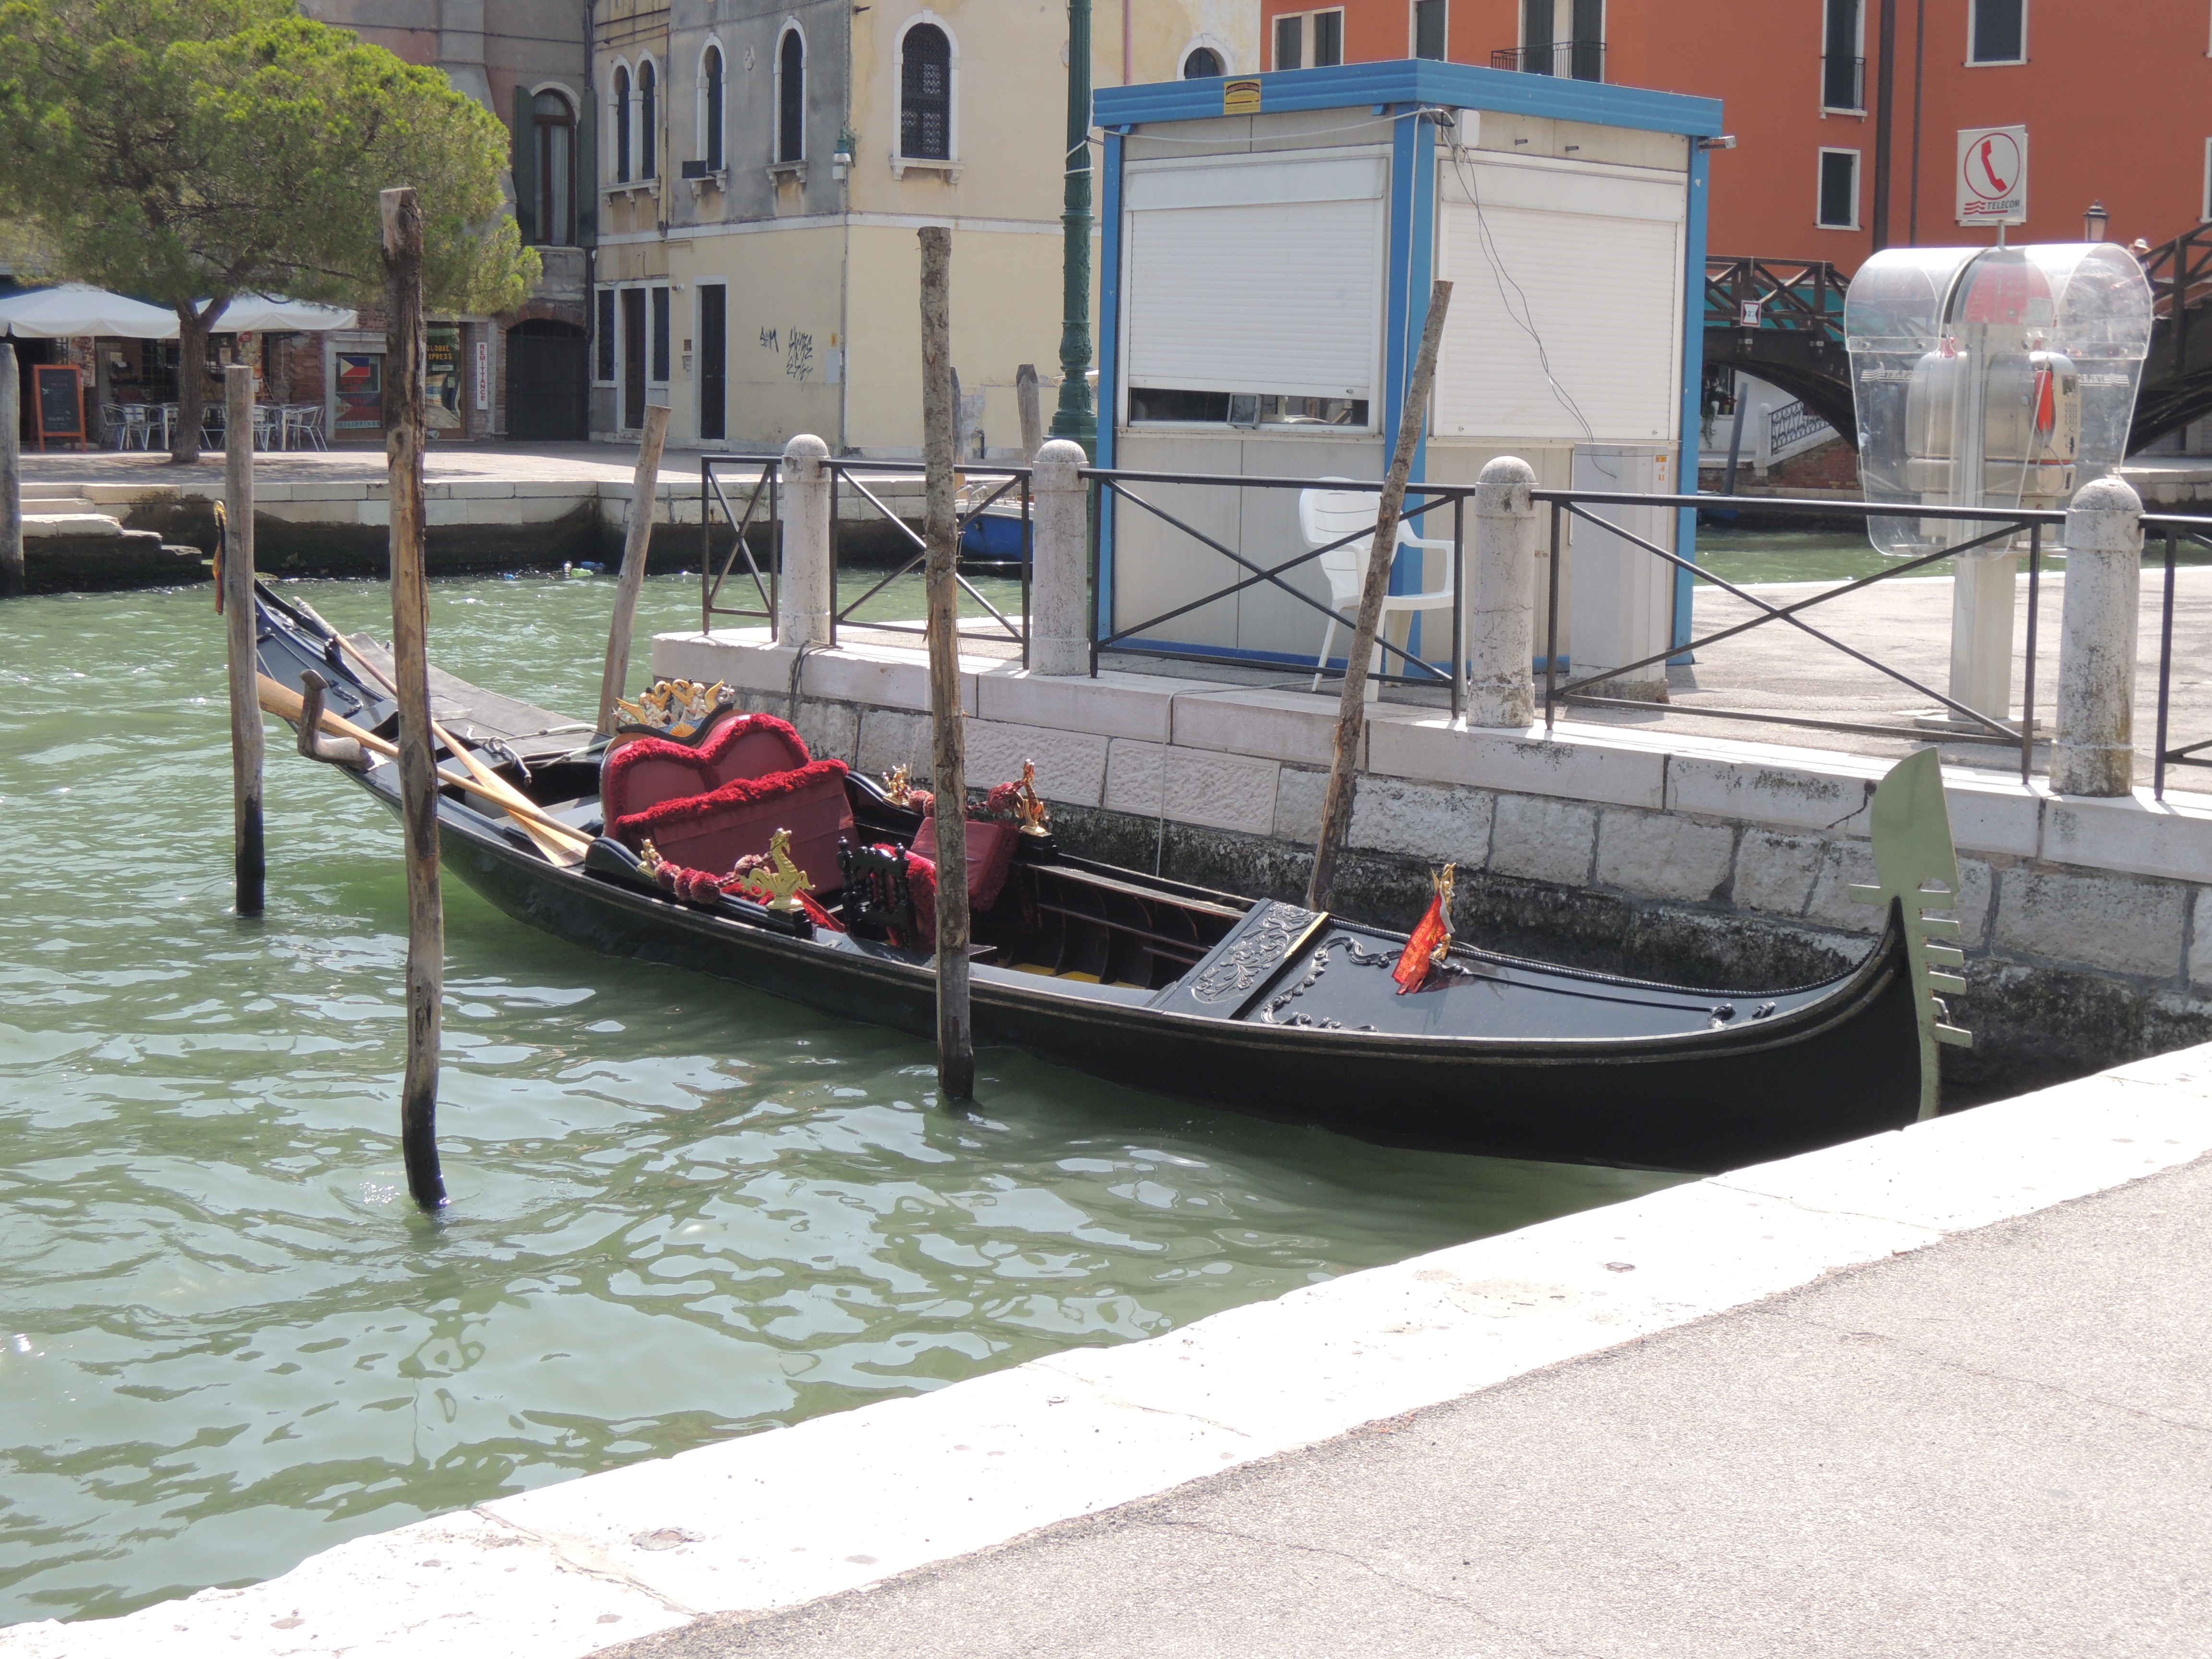
water, boat, vehicle, mast, italy, venice, sailboat, waterway, boating, gondola, gondolas, watercraft, rialto bridge, dinghy, skiff, watercraft rowing